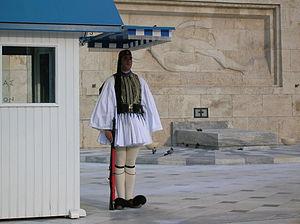
Les evzones a été le nom de plusieurs régiments et bataillons d'élite d'infanterie légère de l’armée grecque.